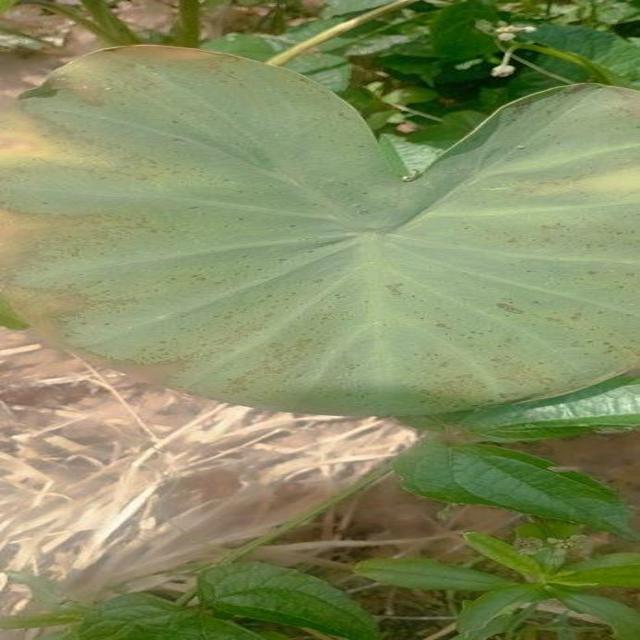
Label: Mid_Blight